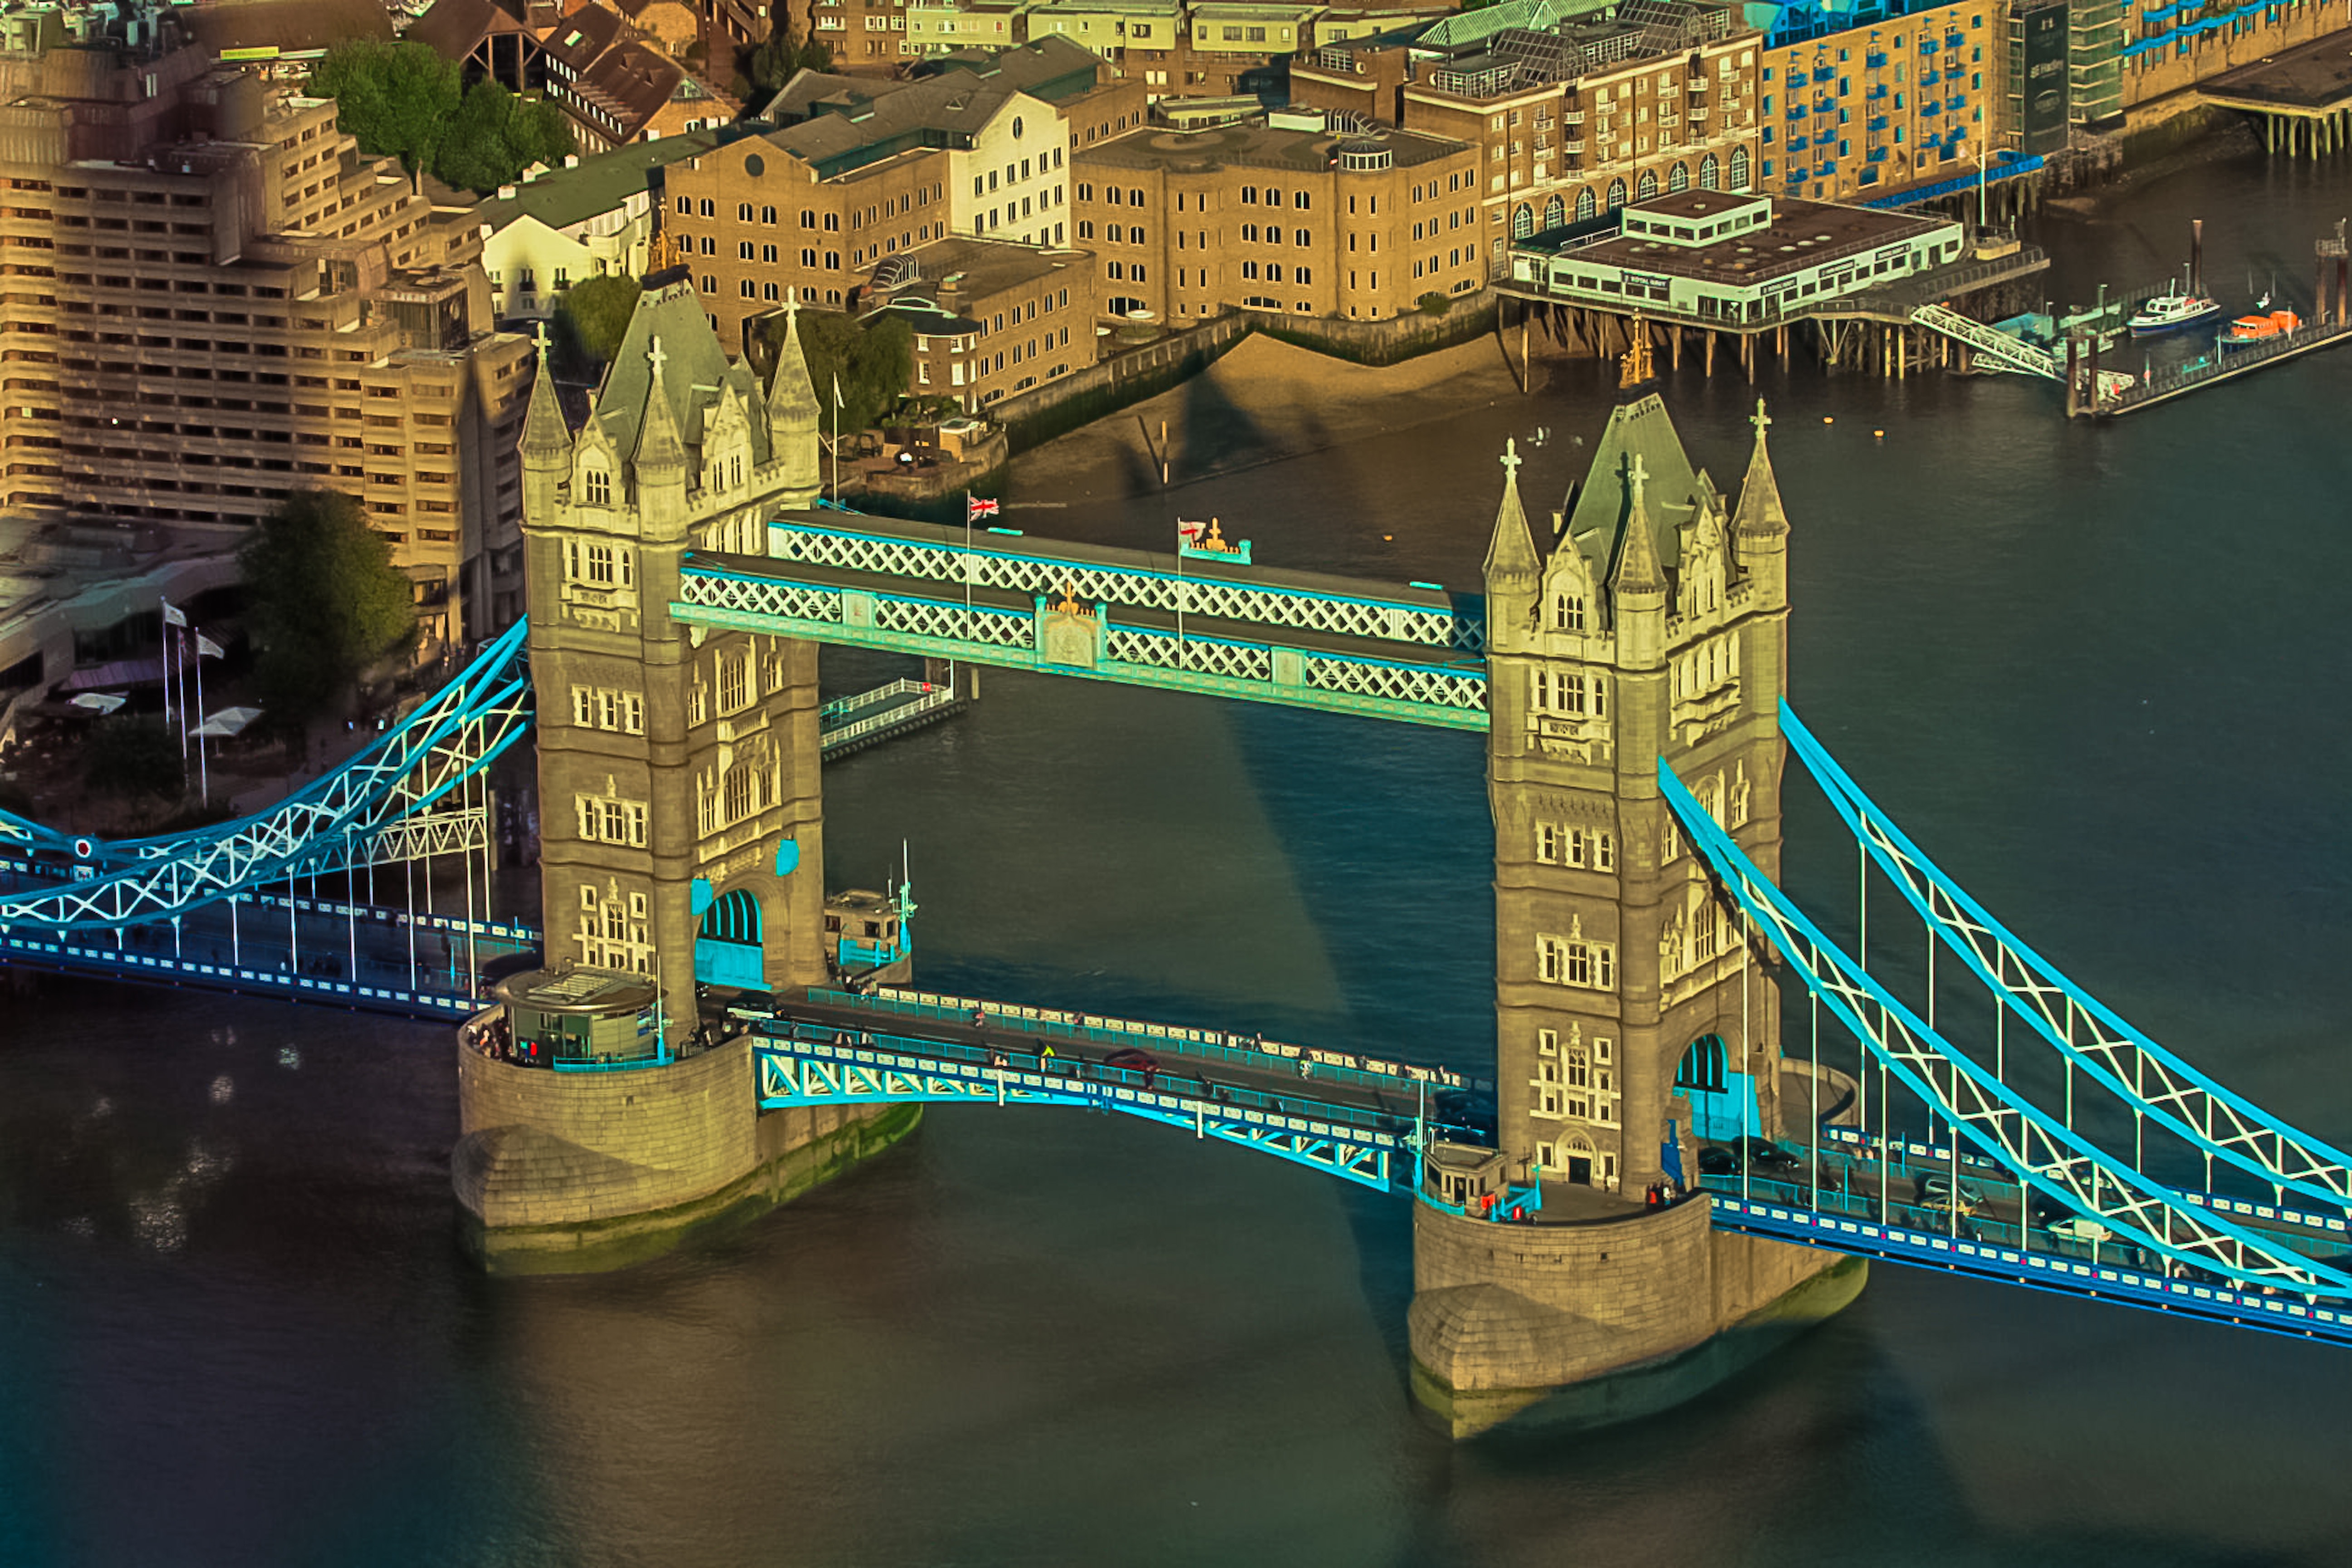
bridge, united states of america, landmark, tower bridge, london, screenshot